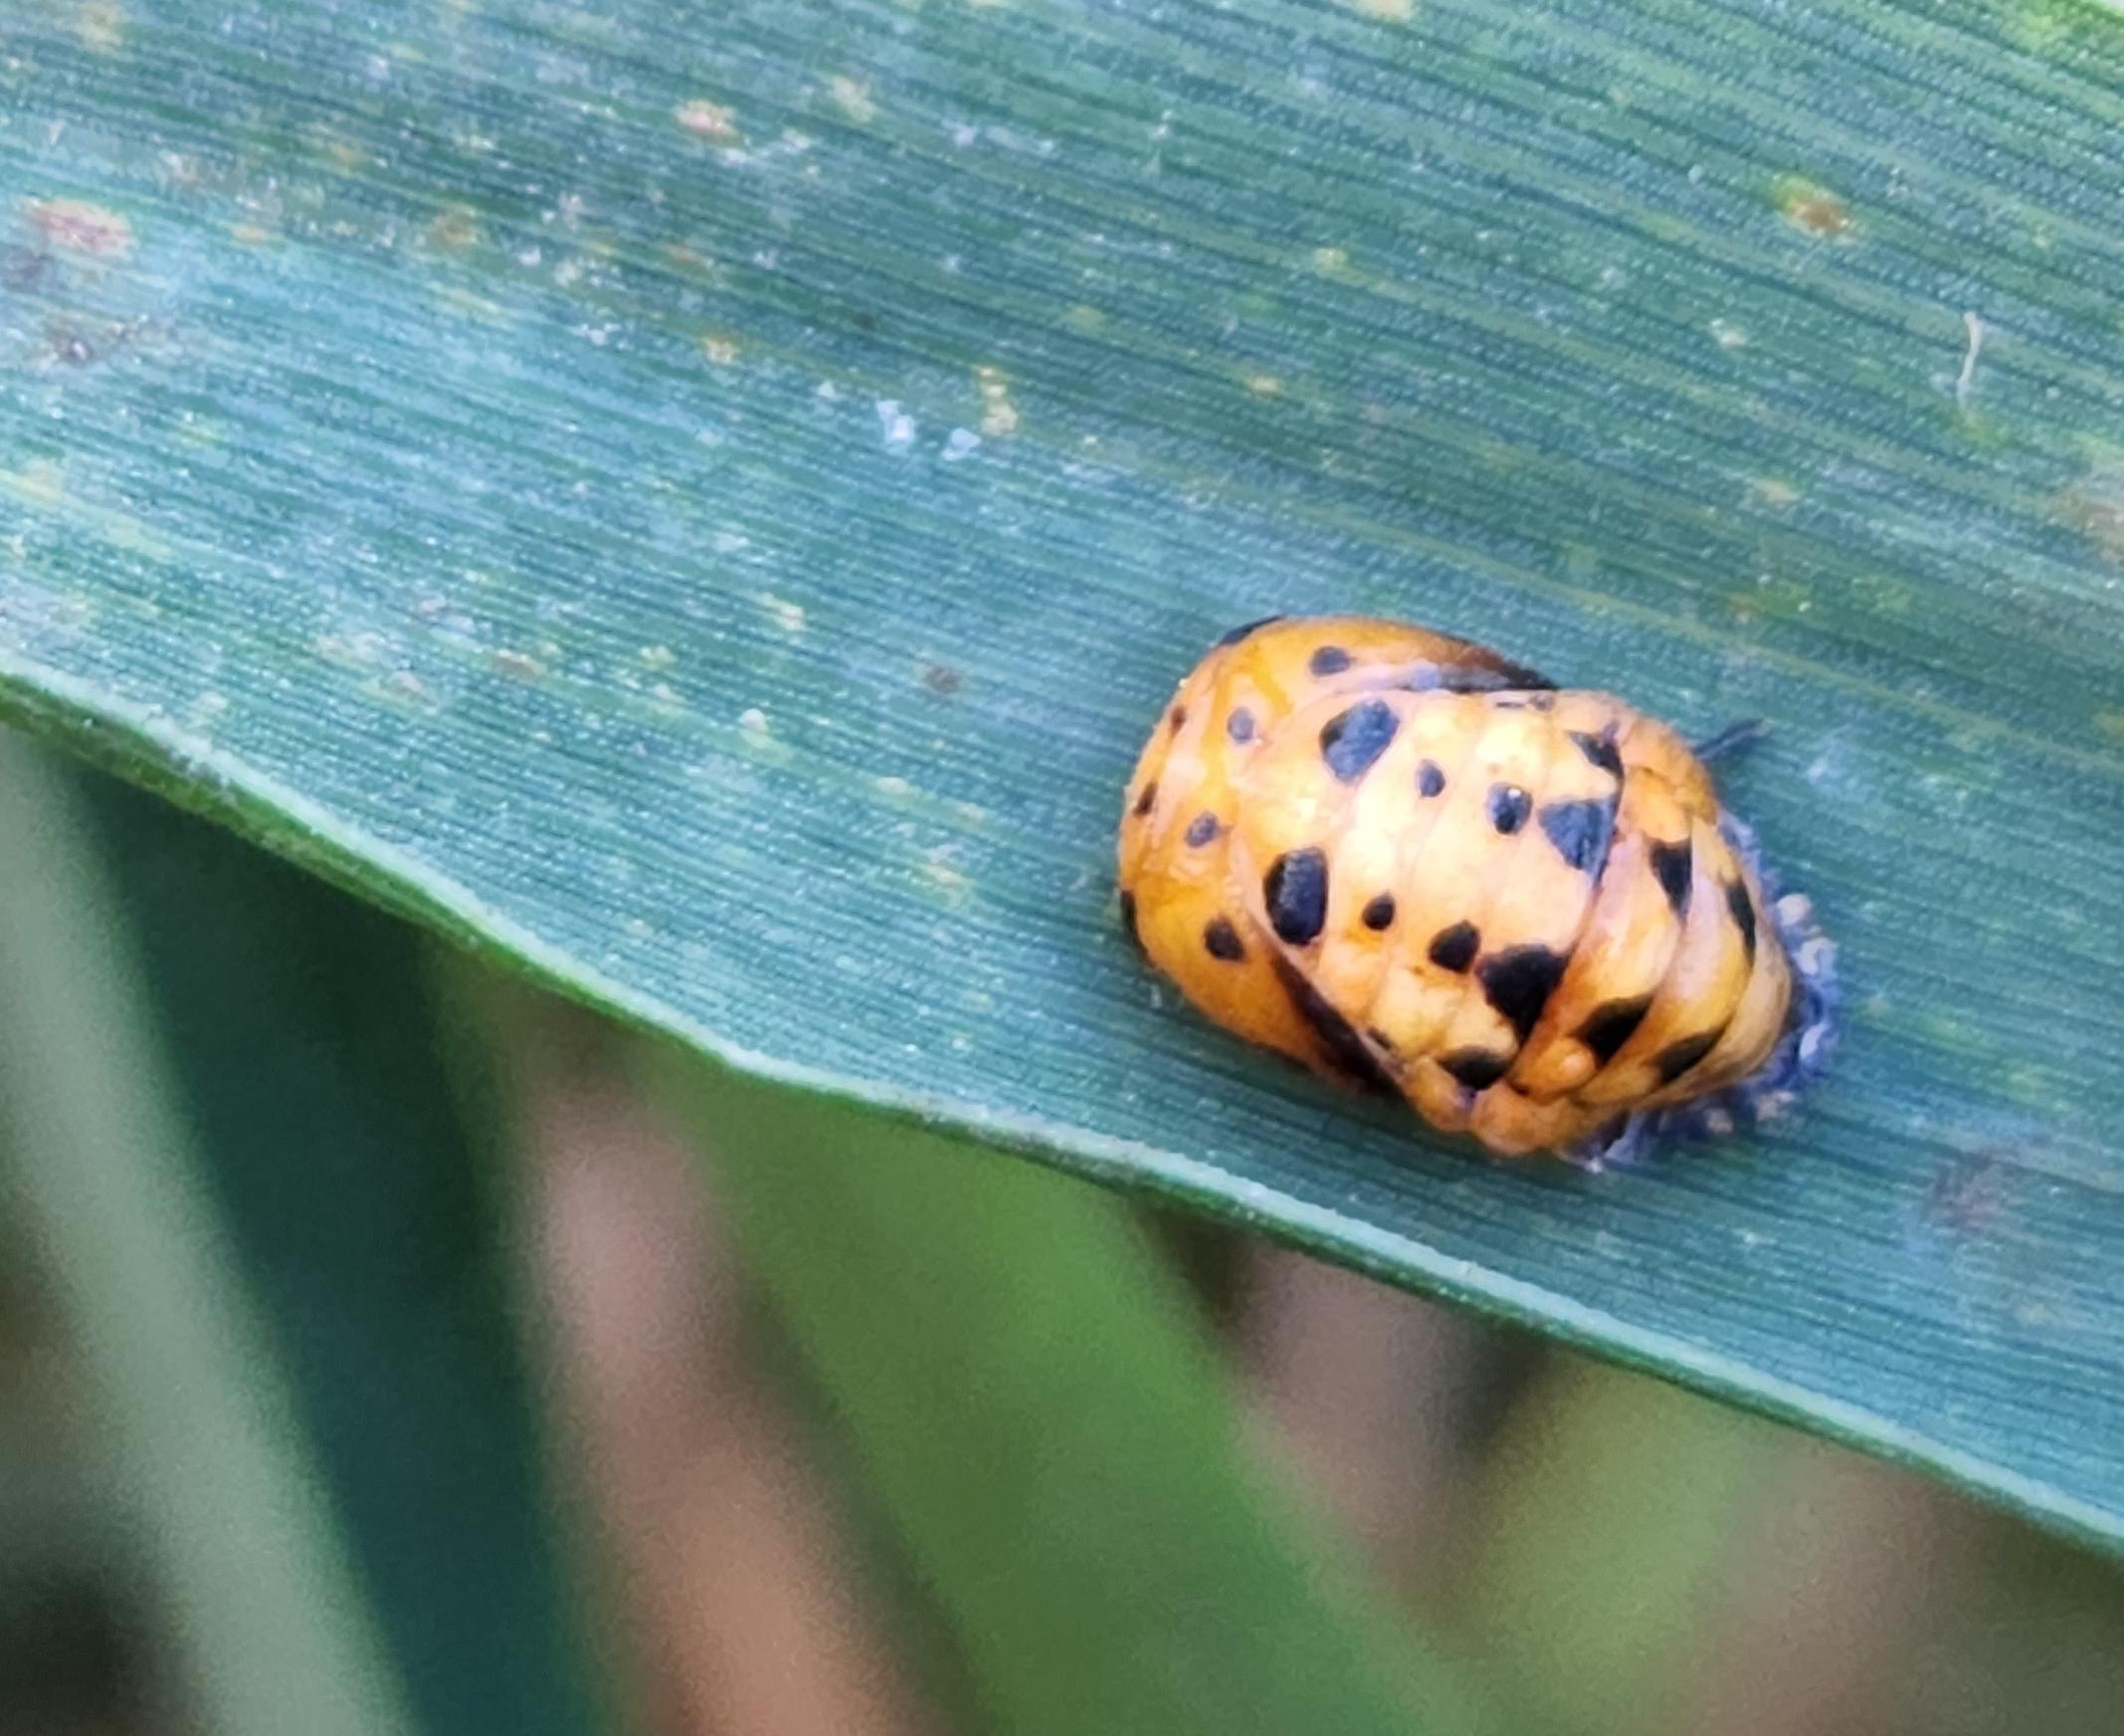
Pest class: predators